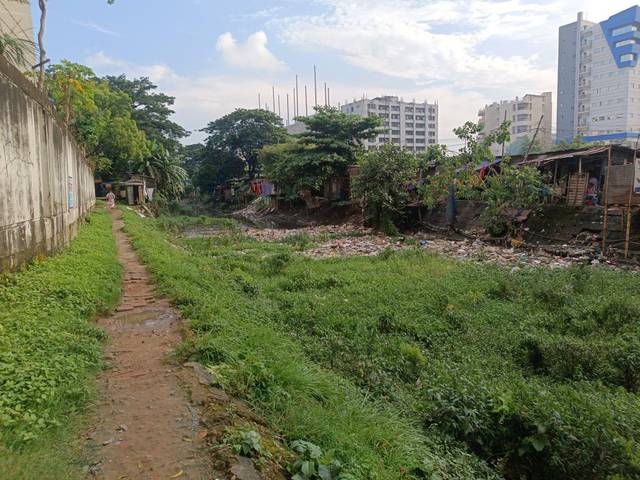
Region: Bangladesh
Coordinates: 23.777, 90.37